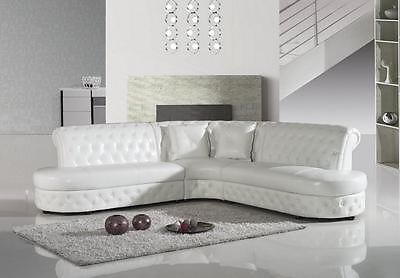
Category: sofa